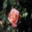
Label: rose